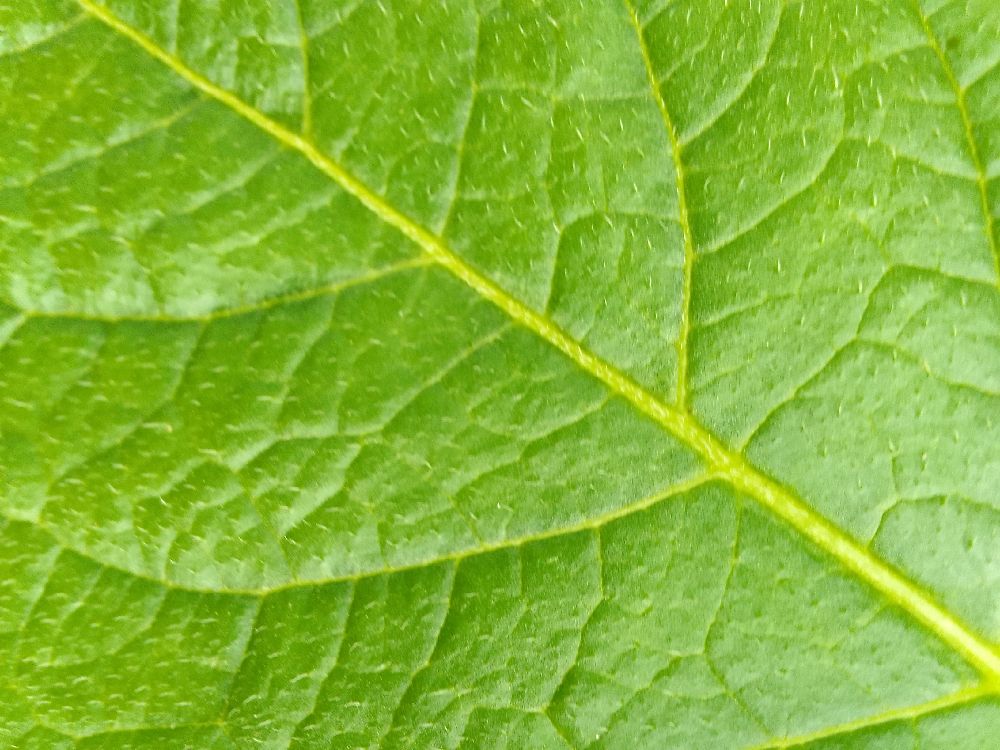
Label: Healthy